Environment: real
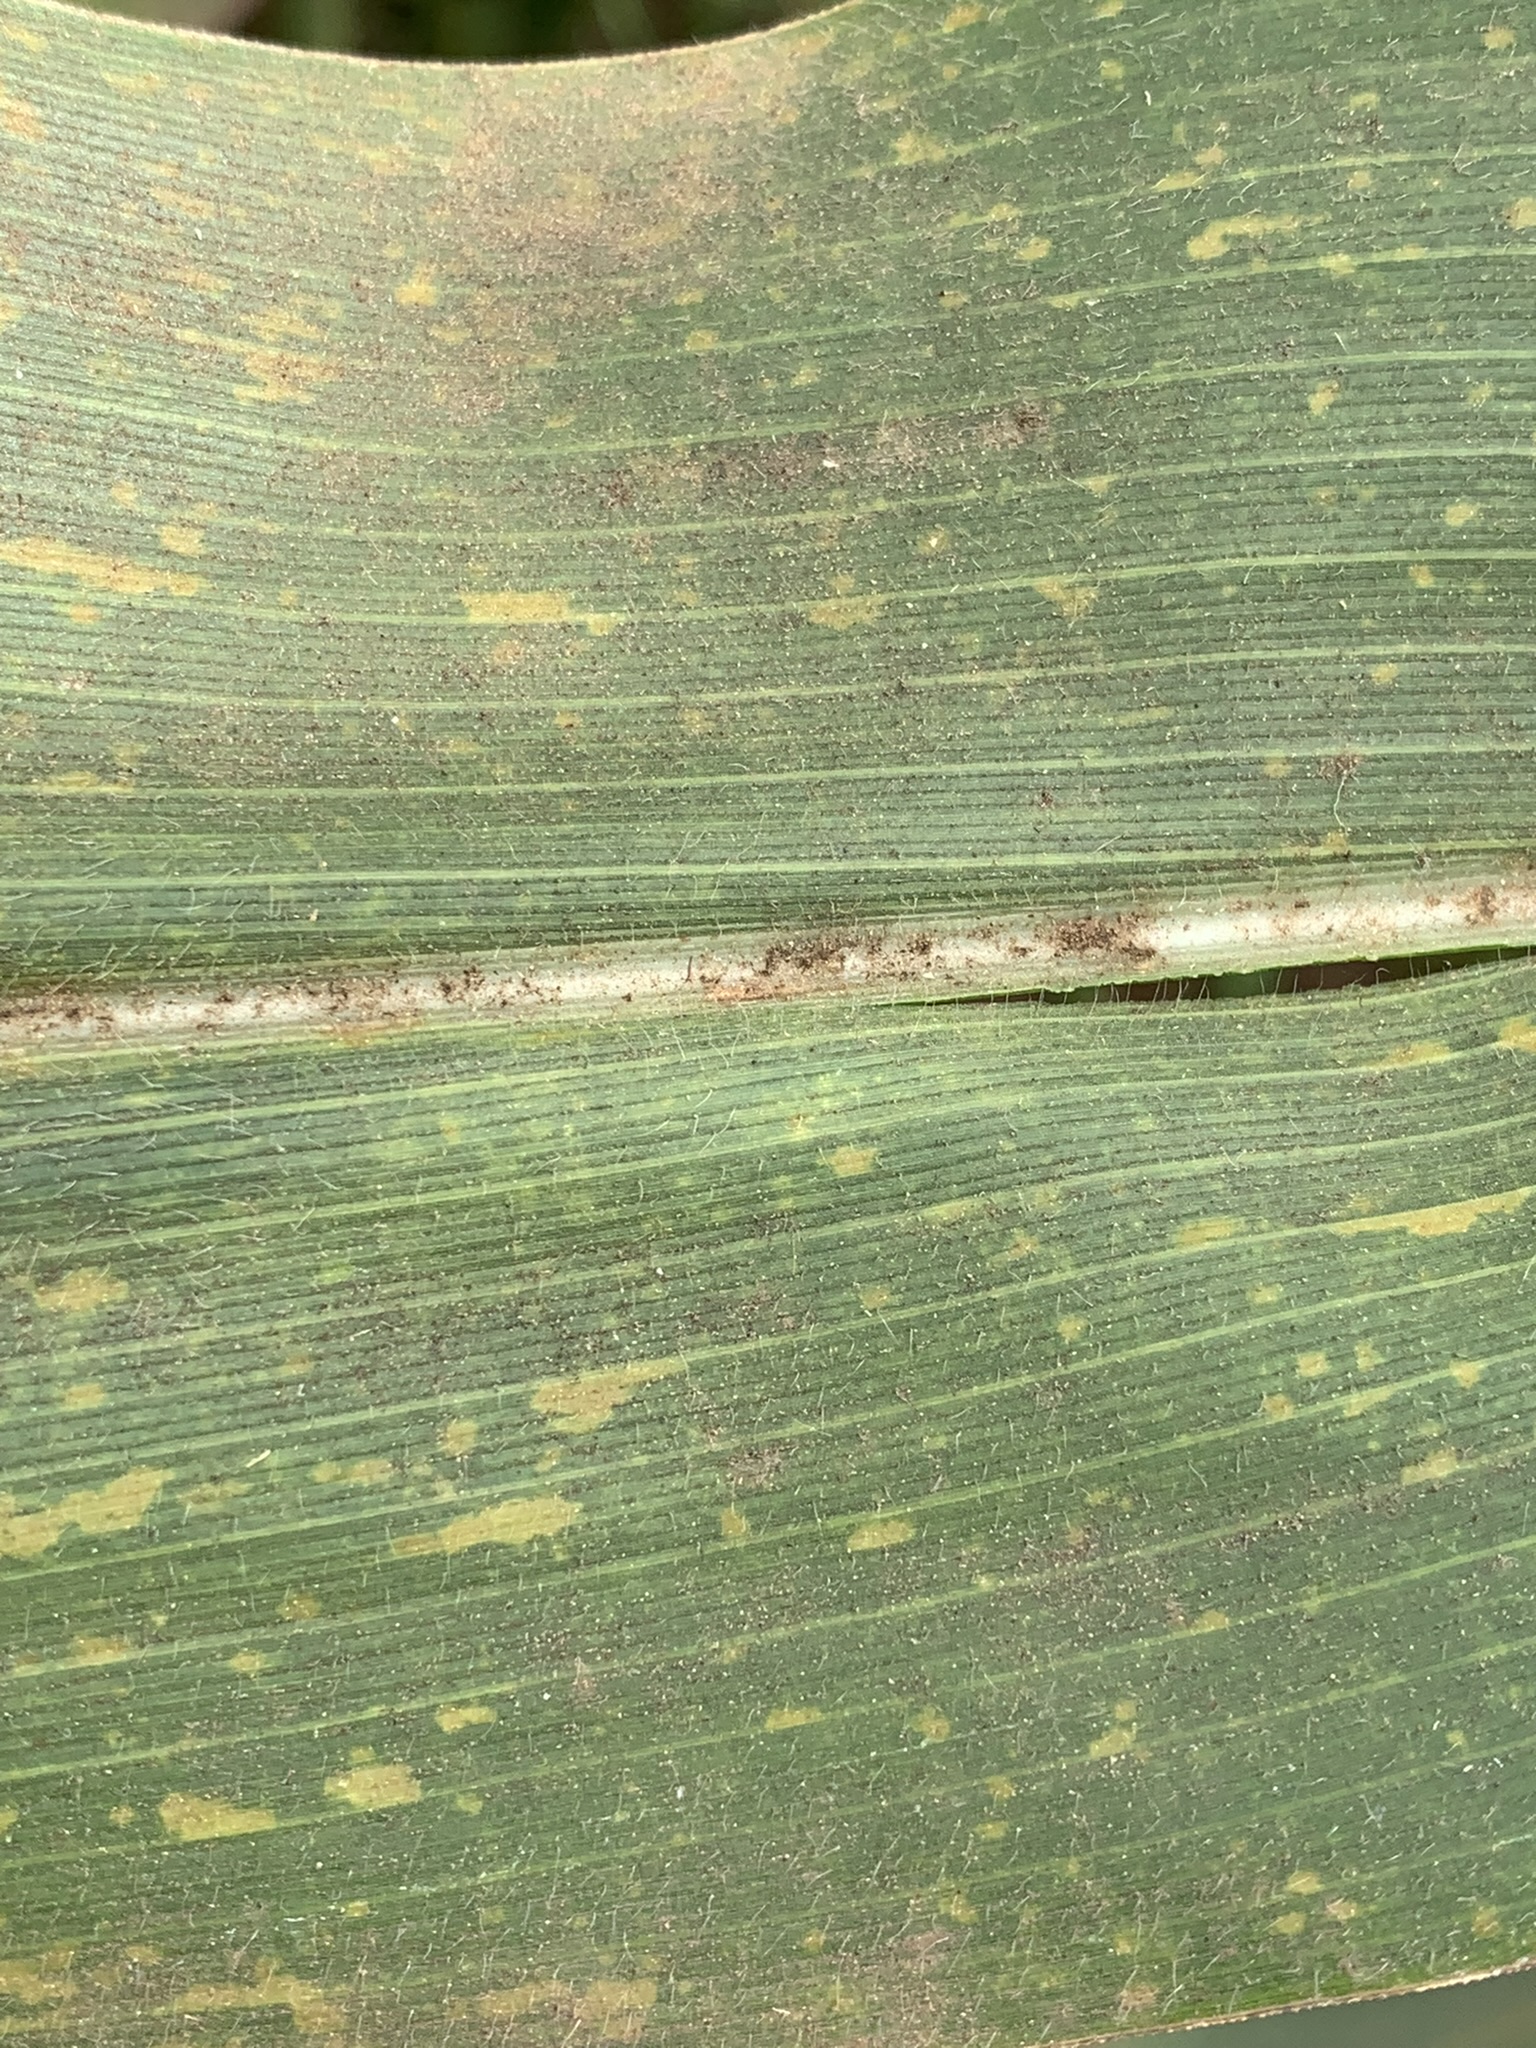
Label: lethal_necrosis